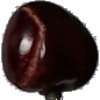
Label: Cherry 1